Every Man for Himself (novel)

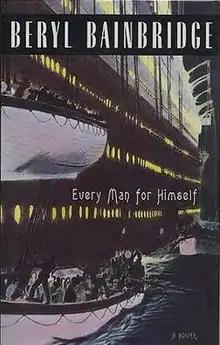
First edition (publ. Duckworth)

Every Man for Himself is a 1996 novel by Beryl Bainbridge about the 1912 RMS "Titanic" disaster. The novel won the 1996 Whitbread Prize, and was a nominee of the Booker Prize. It also won the 1997 .